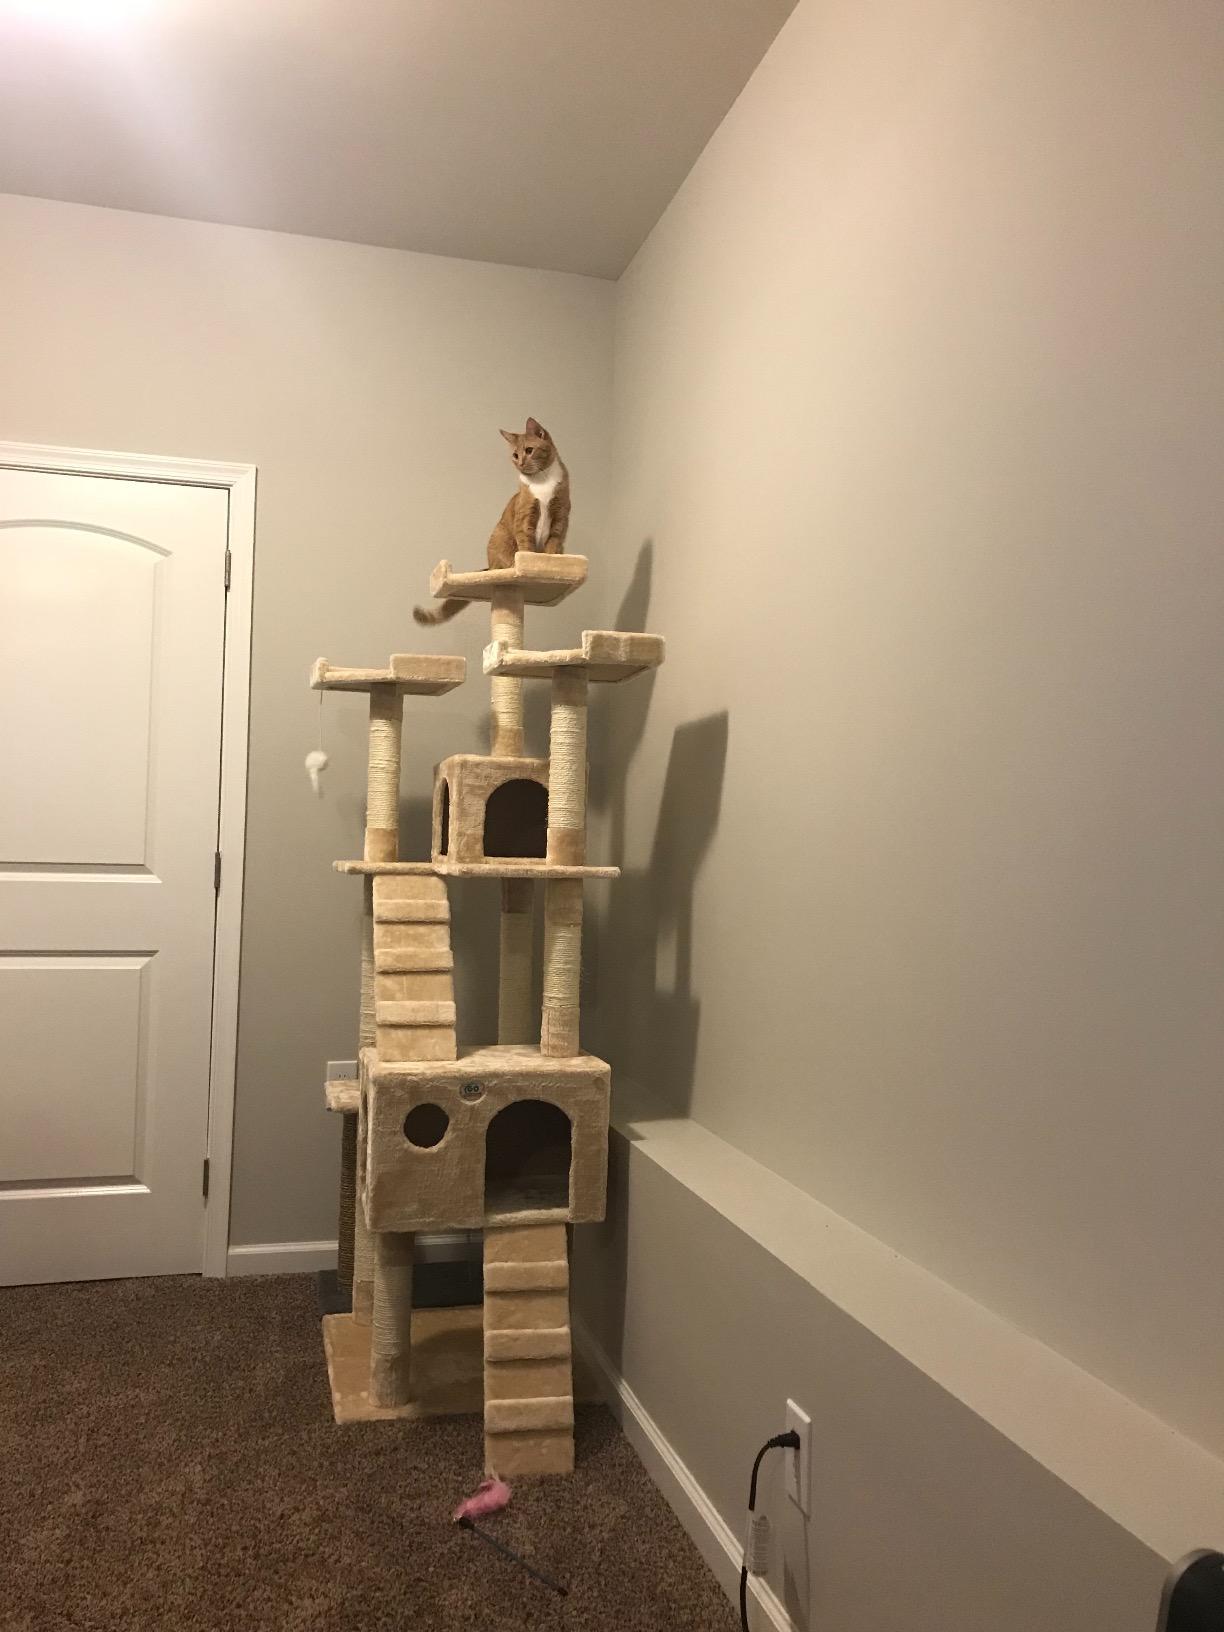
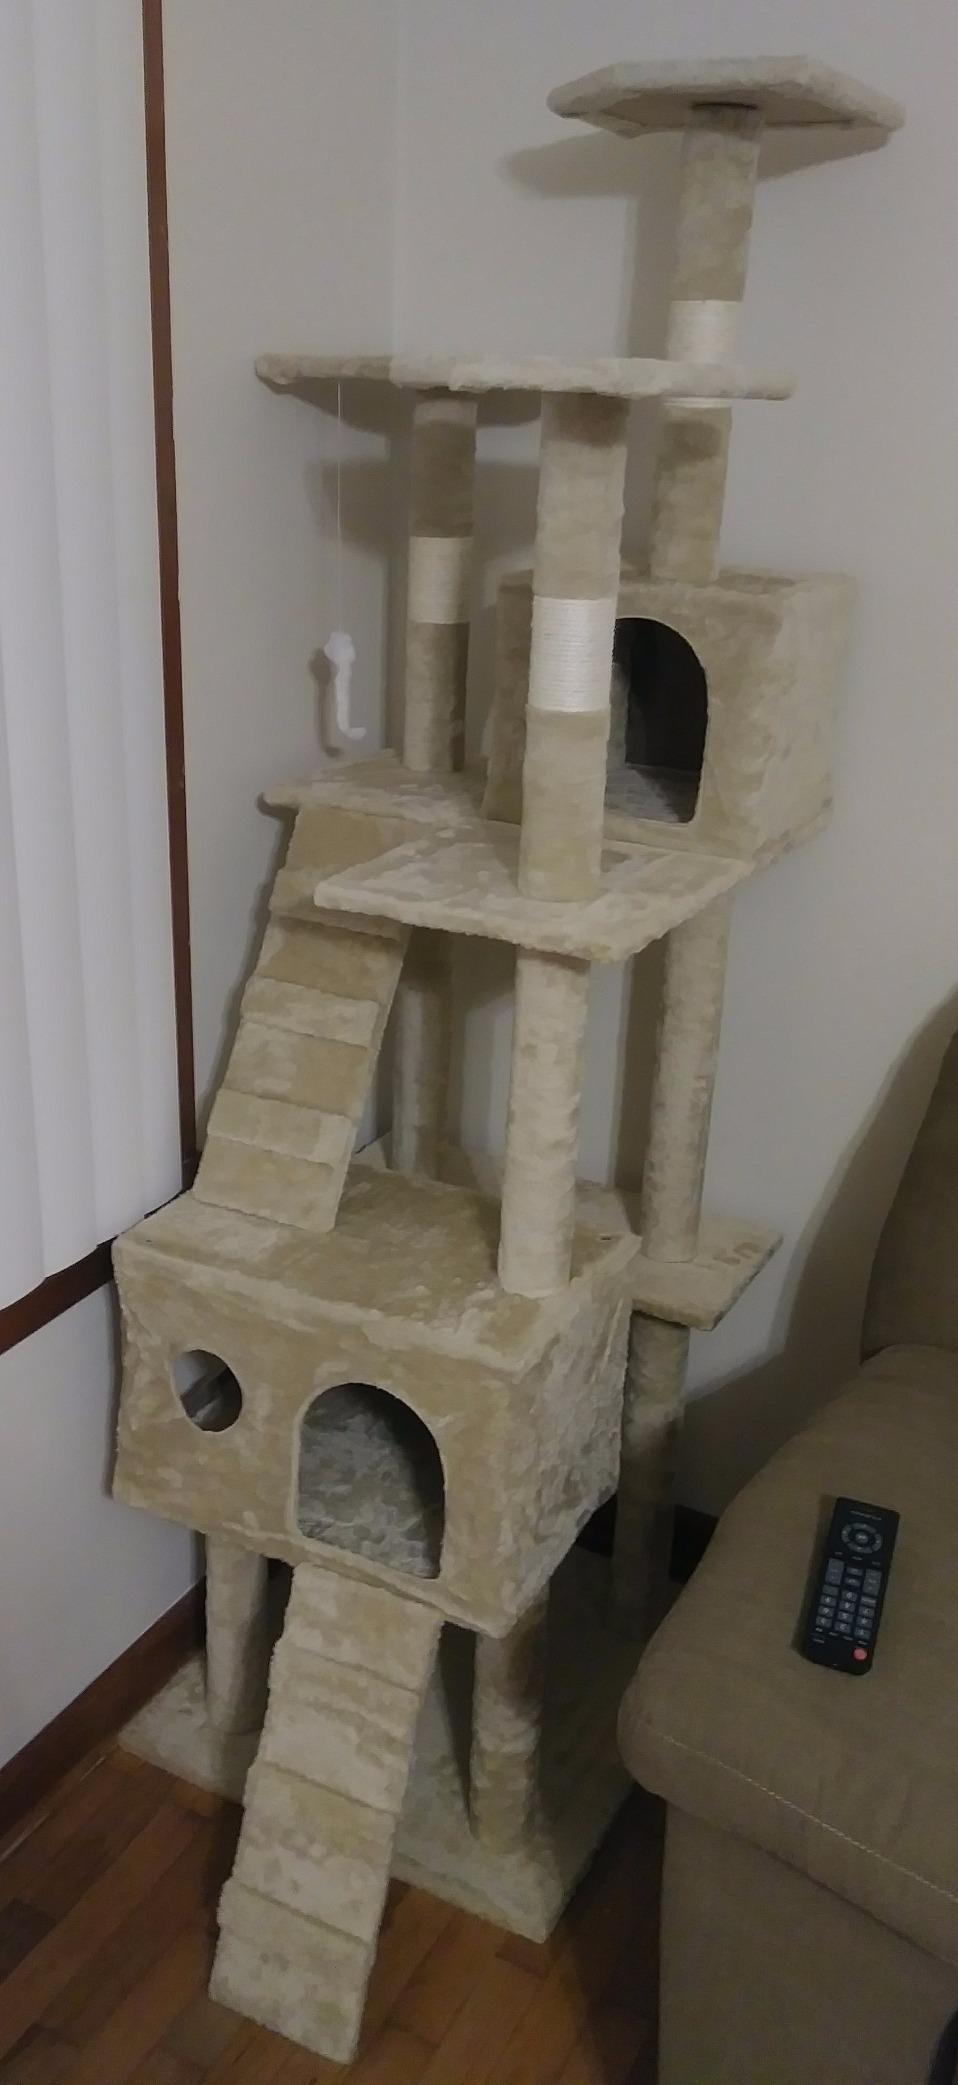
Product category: items_cat tree
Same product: yes